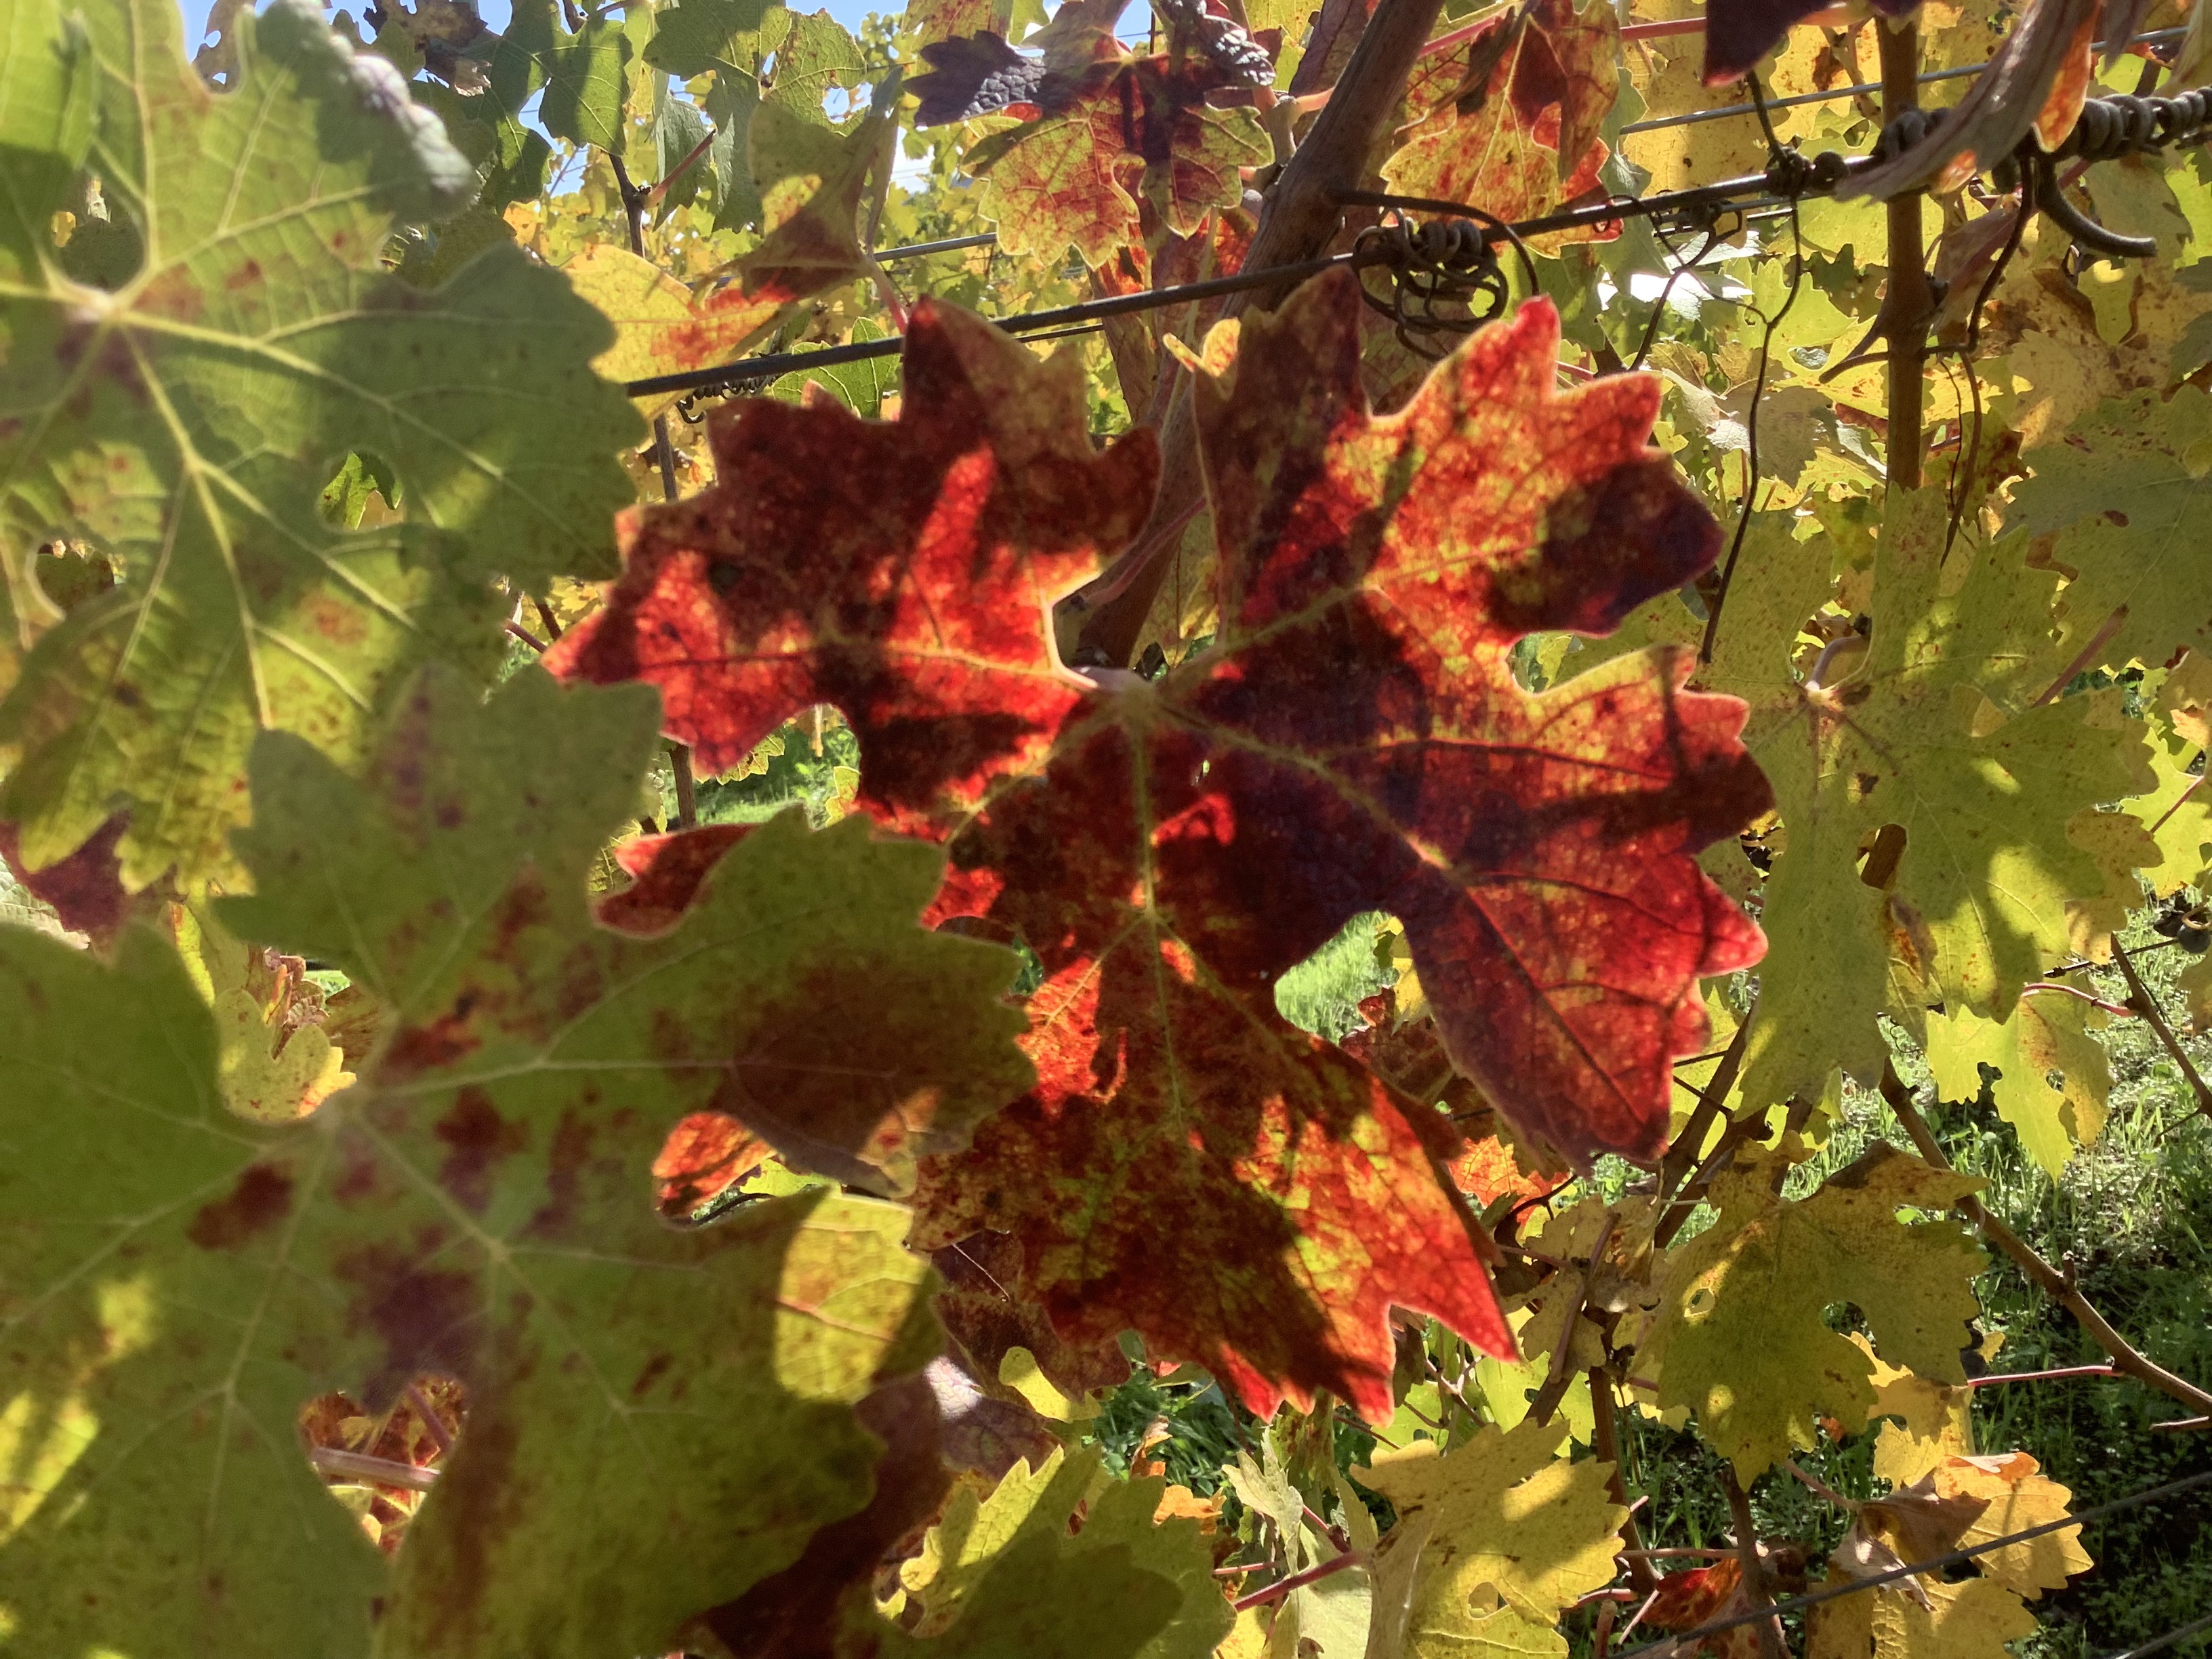
Label: Red Blotch